James McCloughan

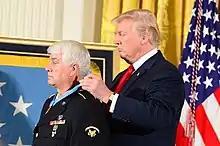
McCloughan receiving the Medal of Honor from President Donald Trump on 31 July 2017

After returning from Vietnam, McCloughan was re-accepted to his job at South Haven High School. In 1972, he received a Master of Arts degree in counseling and psychology from Western Michigan University. He taught psychology at South Haven until his 2008 retirement, which earned him the Michigan Education Association's 40 years of service award. He coached wrestling for 22 years, and football and baseball for 38 years. McCloughan was awarded the Wolverine Conference Distinguished Service Award for his coaching, and was inducted into the Michigan High School Baseball Coaches Association Hall of Fame in 1993, the Michigan High School Coaches Hall of Fame in 2003 and the Michigan High School Football Coaches Association Hall of Fame in 2008. He also spent 25 years as a Michigan High School Athletic Association wrestling official.